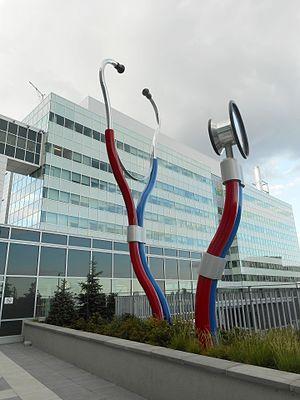
Prendre le pouls est une sculpture réalisée par le duo Cooke-Sasseville en 2013, située sur le site Glen du Centre universitaire de santé McGill. cusm.ca
Cooke-Sasseville est un duo d’artistes contemporains québécois fondé à Québec en 2000 par Jean-François Cooke et Pierre Sasseville. Ils mènent de front un travail de sculpteurs et d’installateurs. Cooke-Sasseville a réalisé plusieurs projets d'art public, notamment à Québec et à Montréal. Depuis 2009, ils sont représentés par la Galerie 3 à Québec.